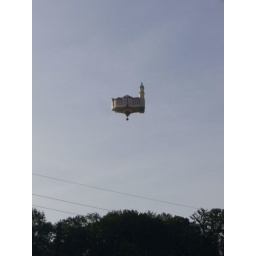
castle in the sky